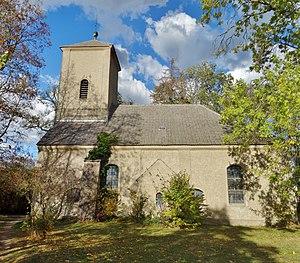
Vue du sud de l'église à Pfaffendorf , commune de Rietz-Neuendorf , arrondissement de Oder-Spree , état fédéral de Brandebourg, Allemagne Object location52°